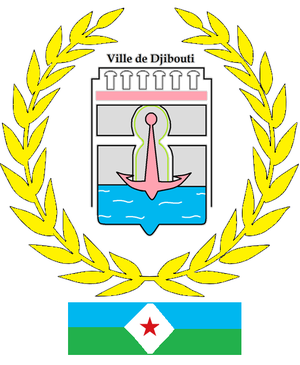
Blason de la ville de Djibouti